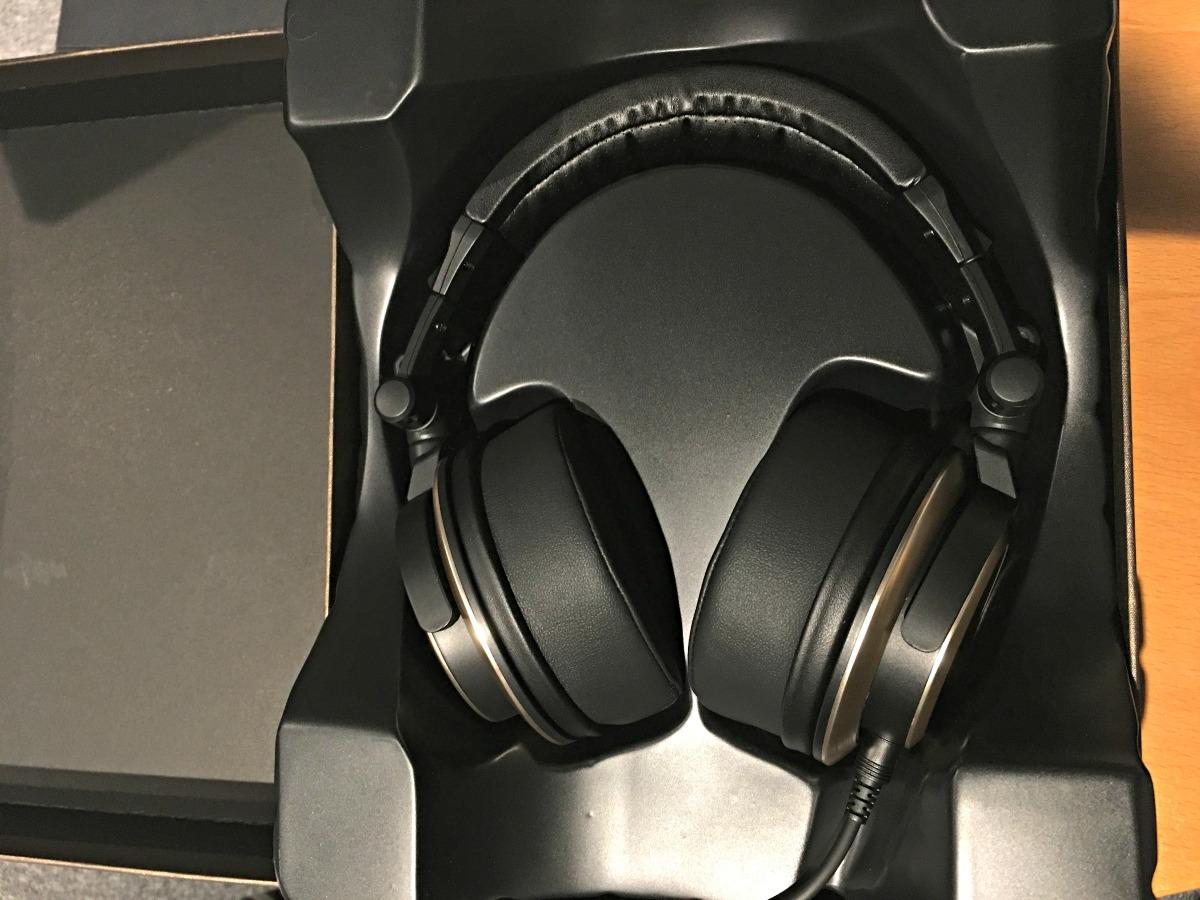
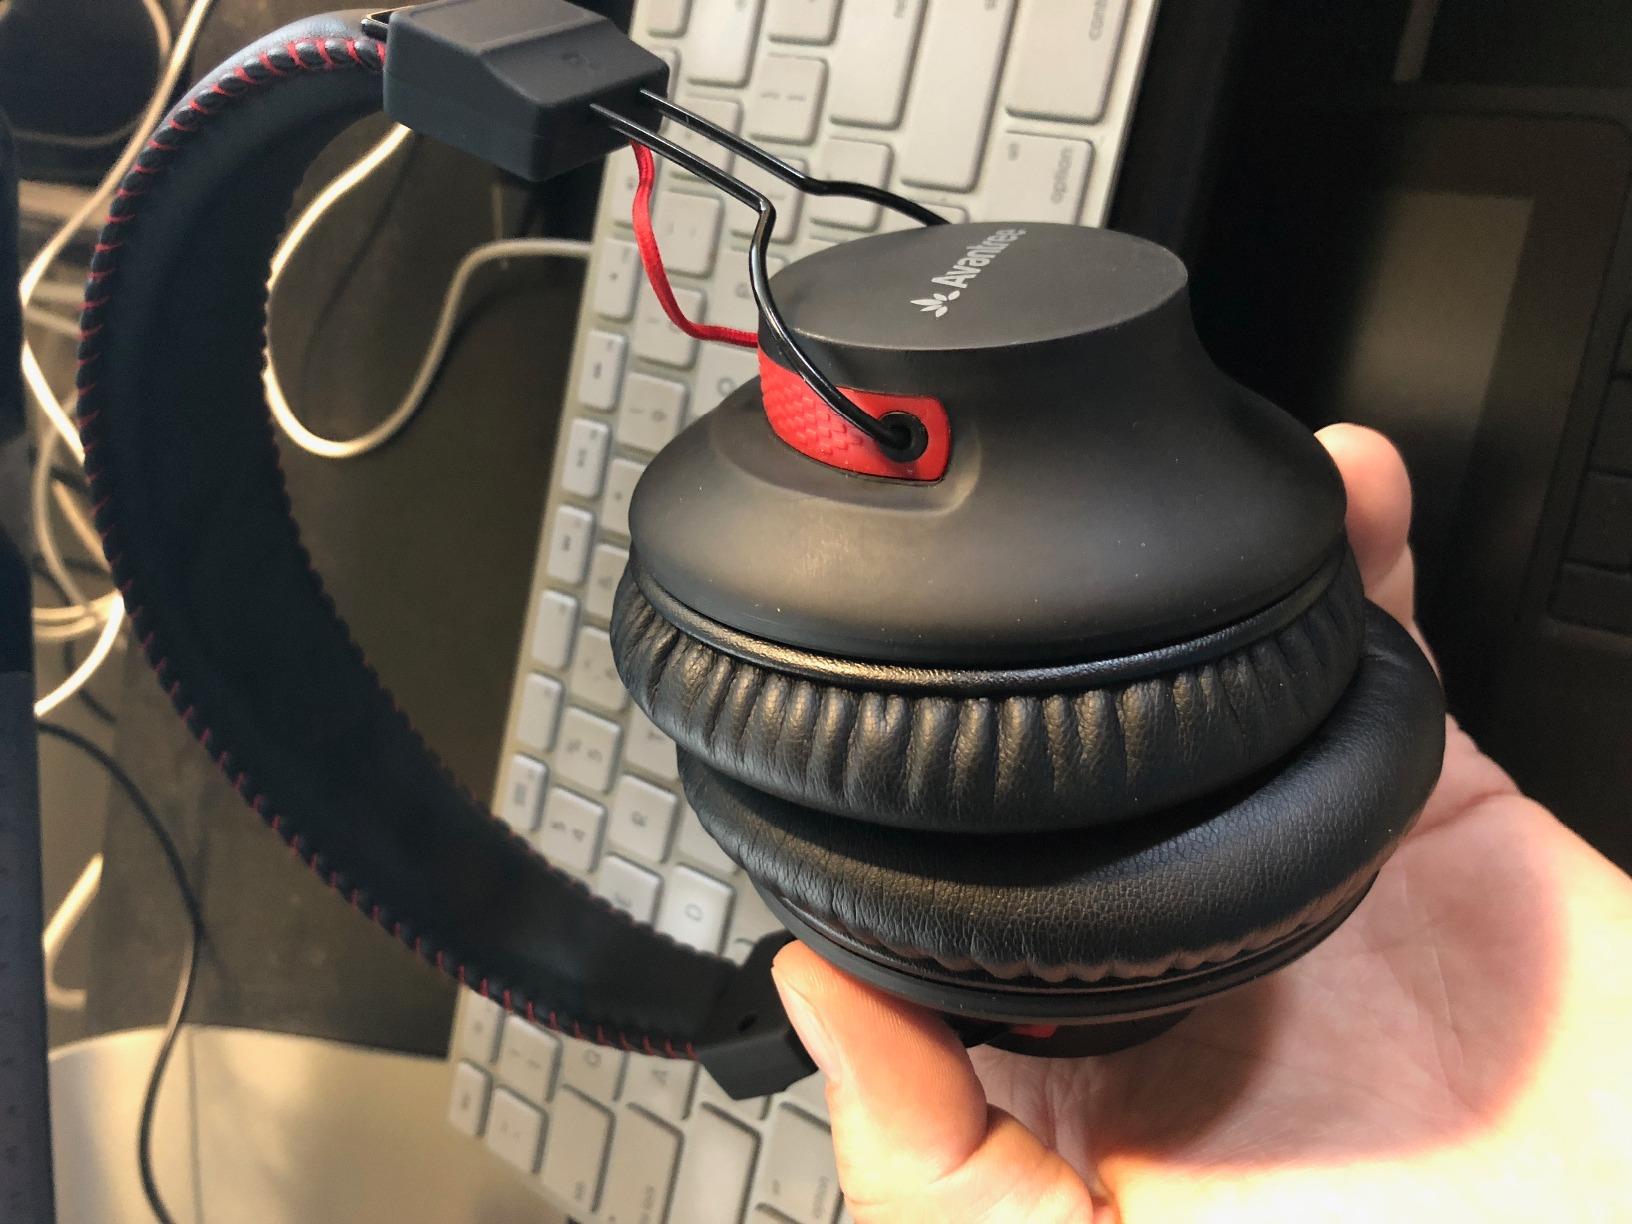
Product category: headphones
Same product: no